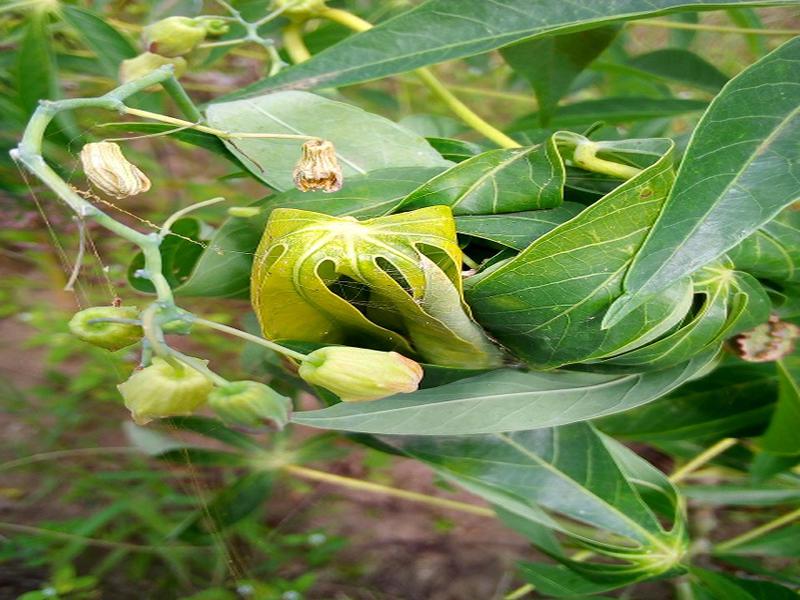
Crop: cassava
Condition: healthy